Tyrone Garland

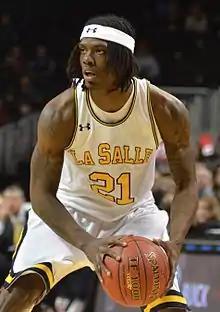
Garland at La Salle in 2013

Garland entered the season as one of four seniors on La Salle's men's basketball roster. Ramon Galloway, who led the team in scoring in 2012–13, graduated the previous year. Garland debuted as a senior in an exhibition game vs Indiana University of Pennsylvania on November 2, 2013, scoring 16 points on .500 shooting. He made his first official appearance in a double-overtime home contest against Manhattan. Garland led a 13–3 run, highlighted by two key shots, that forced overtime. He made a three-pointer with minutes left in the game, but his team ran out of time before they could rally. Nevertheless, Garland scored a career-high 28 points, hitting 12 free throws. He had an effective second game as well. Against Quinnipiac at the ESPN Tip-Off Marathon, despite scoring far fewer points, his last-minute rebound was instrumental to the Explorers' victory. Head coach John Giannini said, "He had zero rebounds in 44 minutes against Manhattan. The rebound that really iced the game today was a defensive rebound by Tyrone. Sometimes you don't play well, you don't do something, and then you learn from it and do better, so I am pleased with him". The guard had another notable performance on November 22, 2013, against Morgan State, when he led both teams with 25 points. He also added four three-pointers. On January 25, 2014, Garland notched a career-best 30 points vs VCU. His team's 10-point 2014 Atlantic 10 tournament loss to St. Bonaventure, in which he contributed 0 points in 30 minutes, marked the end of his collegiate career. He finished the season averaging 12.6 points, 2.3 rebounds, 2.6 assists, and 0.7 steals. Garland, Sam Mills, Tyreek Duren, and Taylor Dunn, recorded the most wins for a single senior class at La Salle in 22 years.